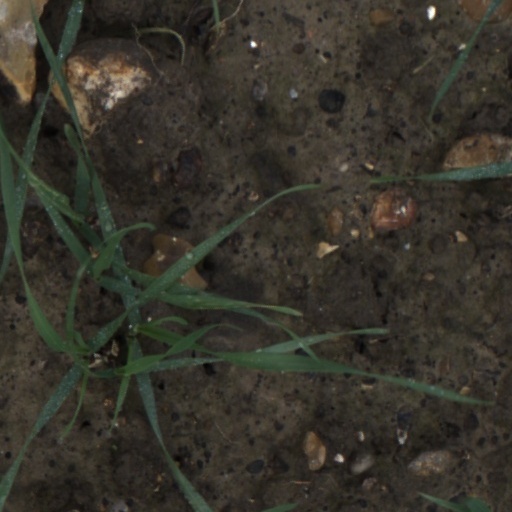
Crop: wheat